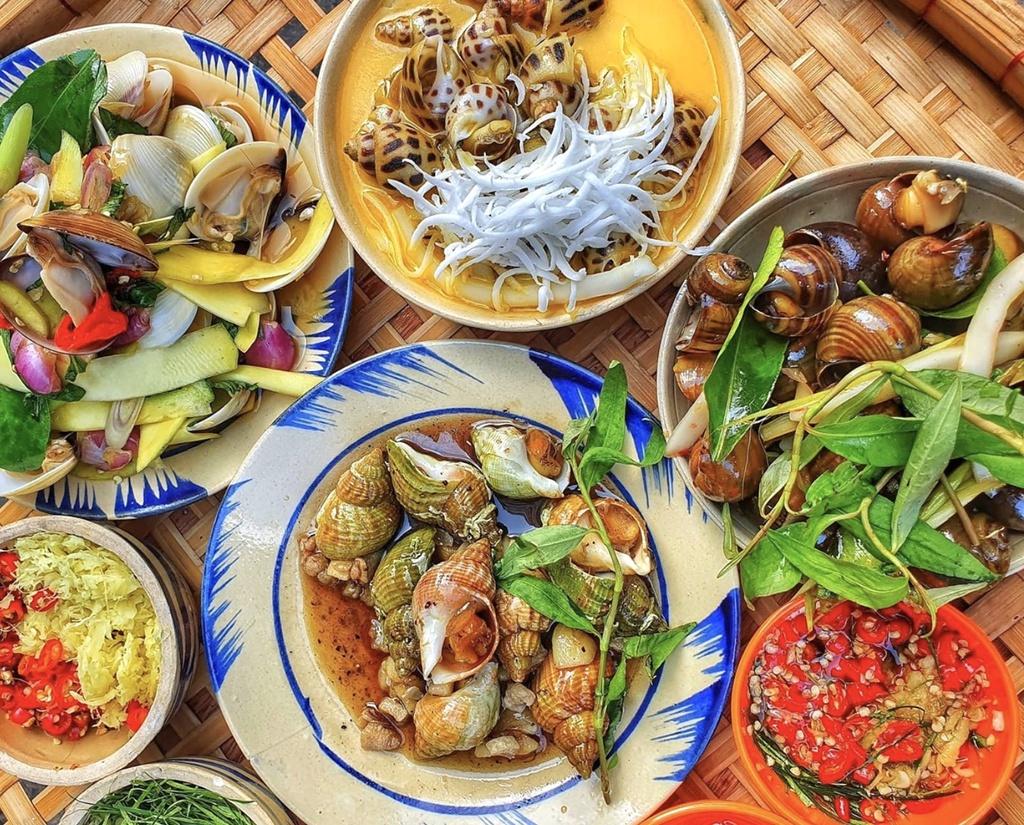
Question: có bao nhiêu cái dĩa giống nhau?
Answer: có hai cái dĩa giống nhau